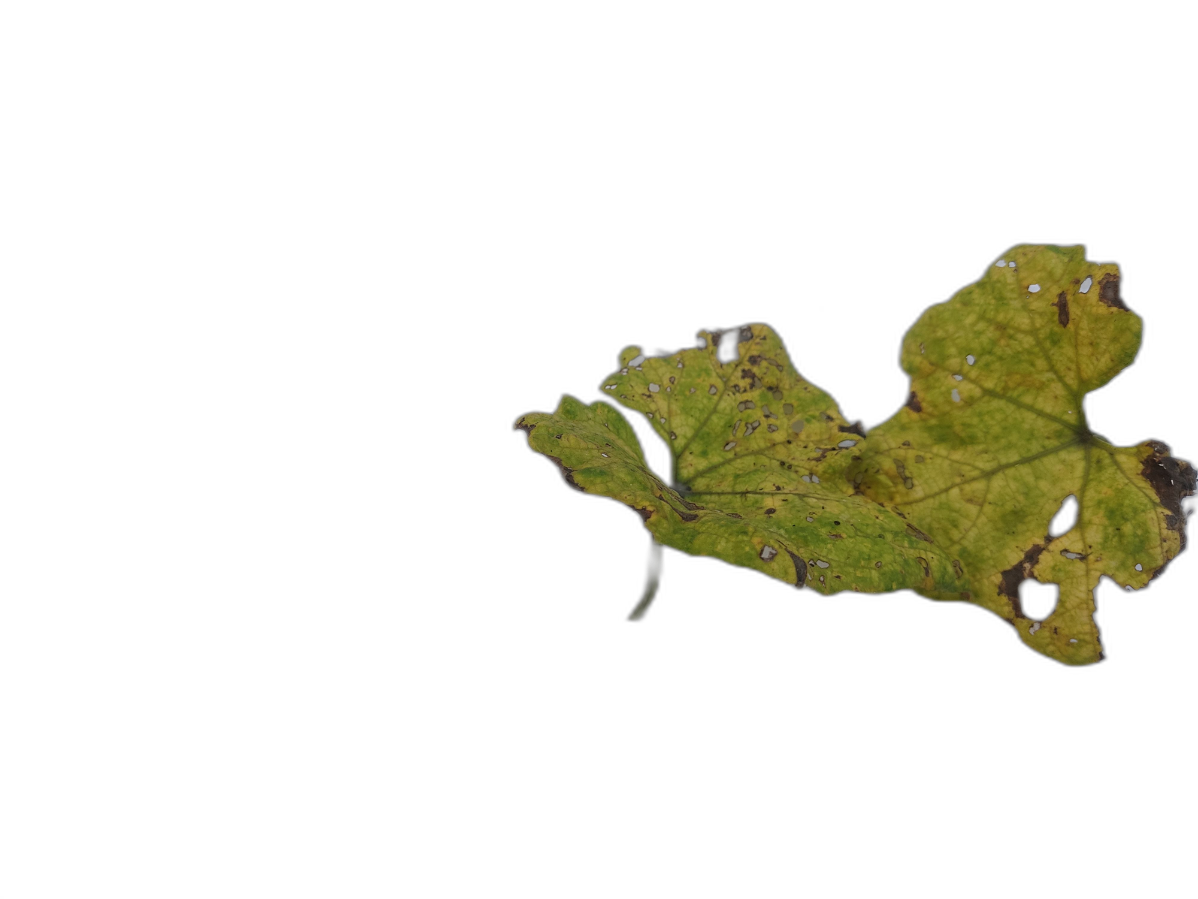
Crop: Zucchini
Label: Angular_Leaf_Spot